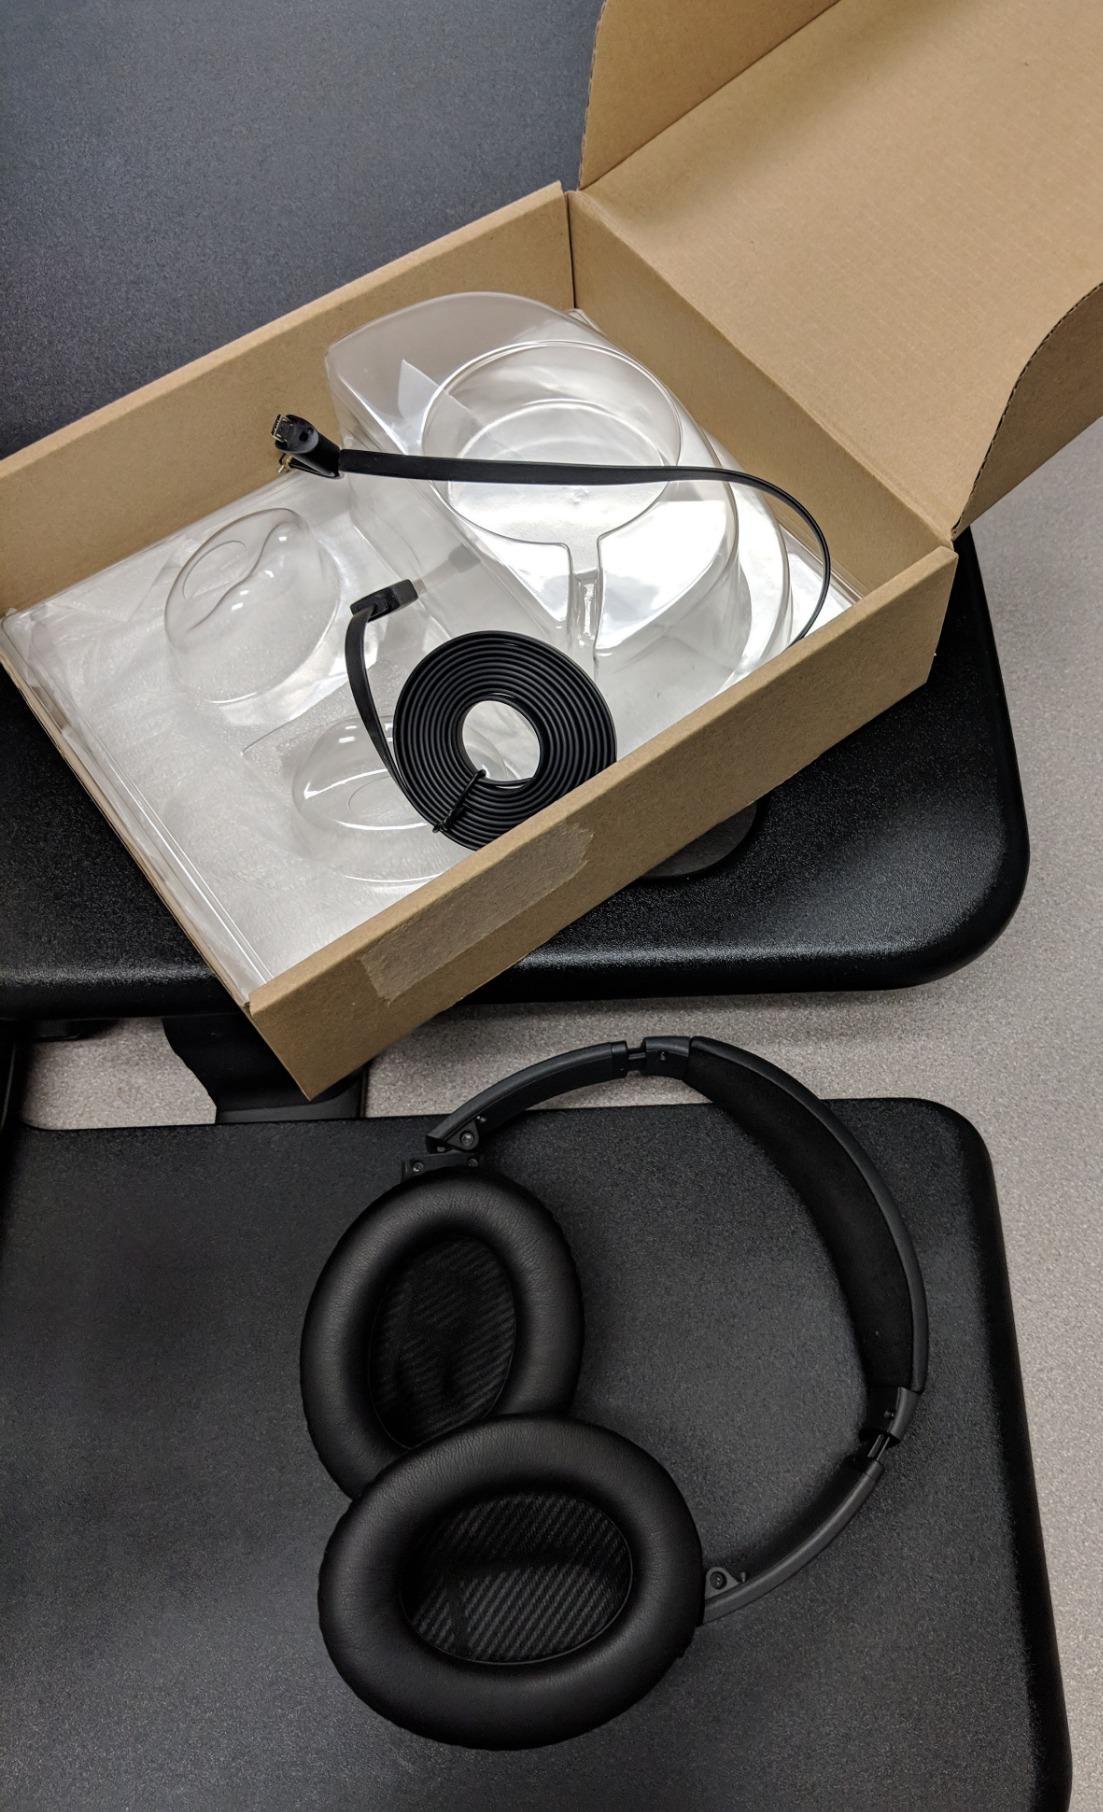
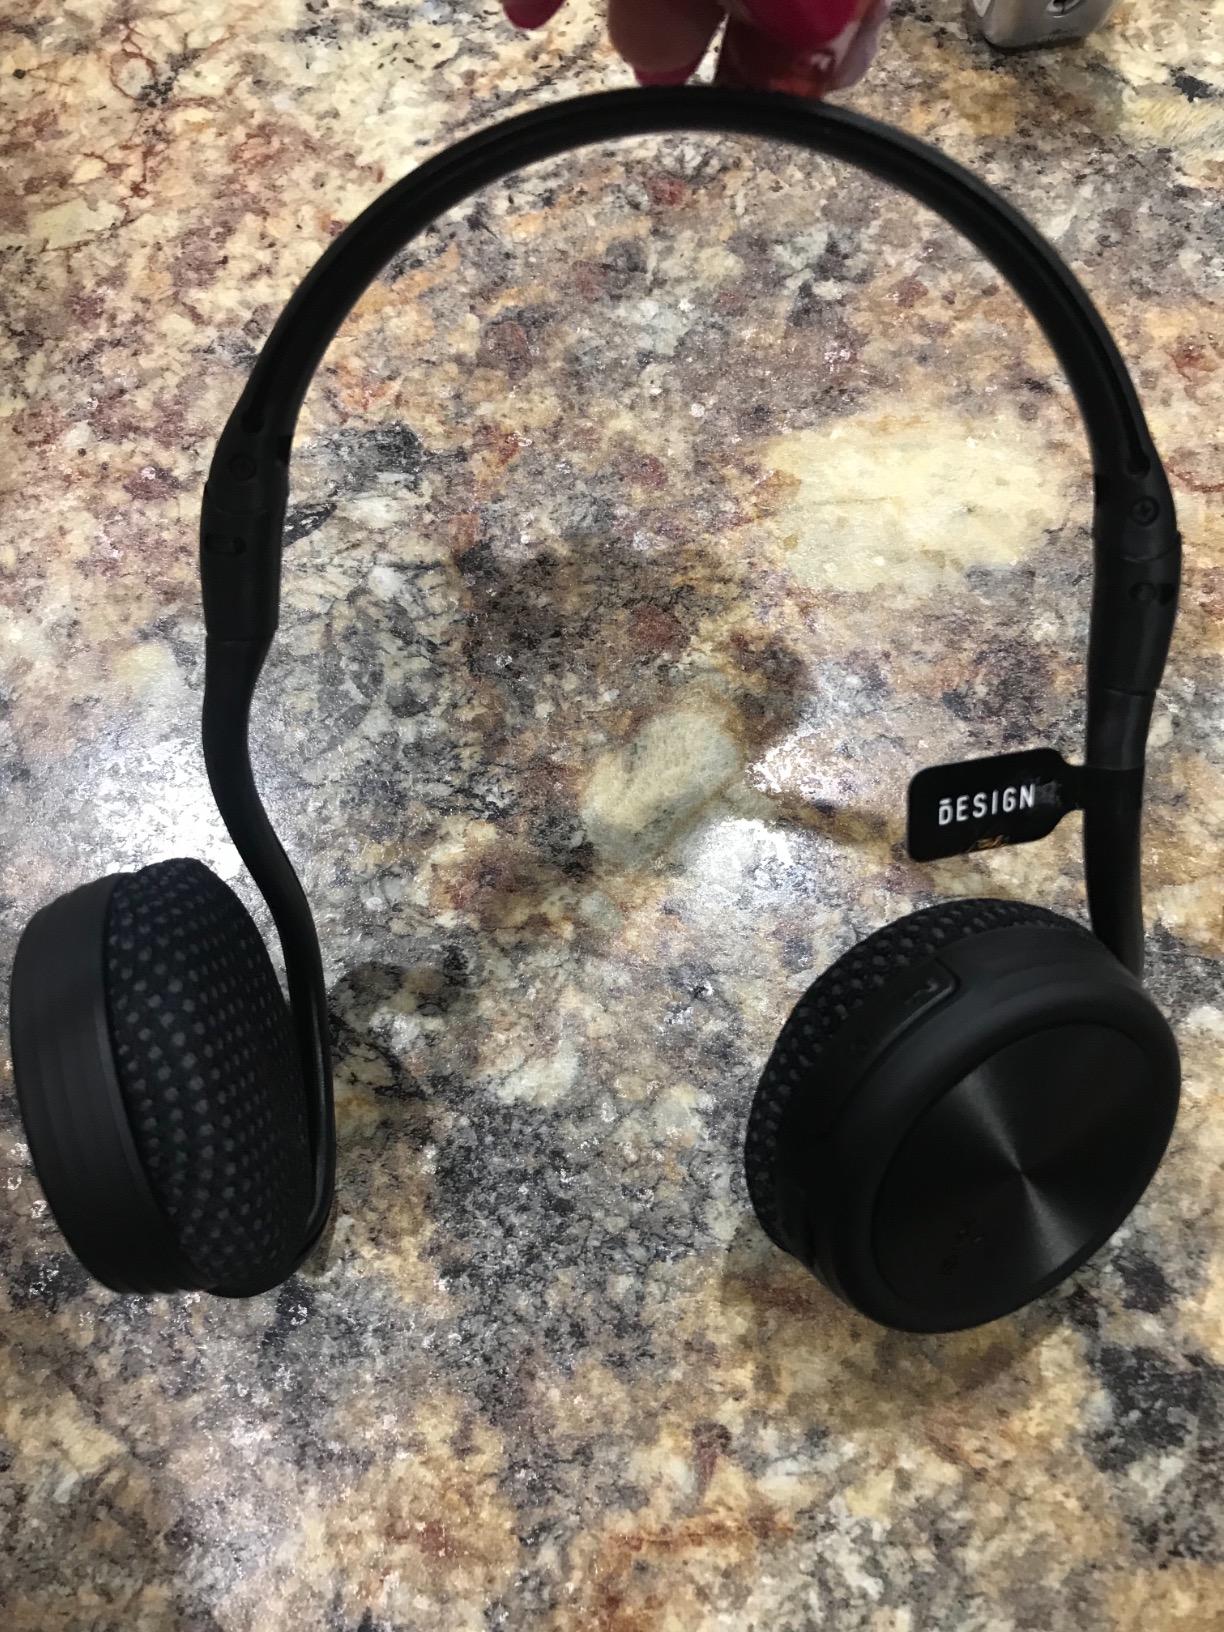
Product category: headphones
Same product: no